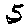
Label: 5